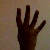
The image shows a hand gesture representing the number 4 in Indian Sign Language.